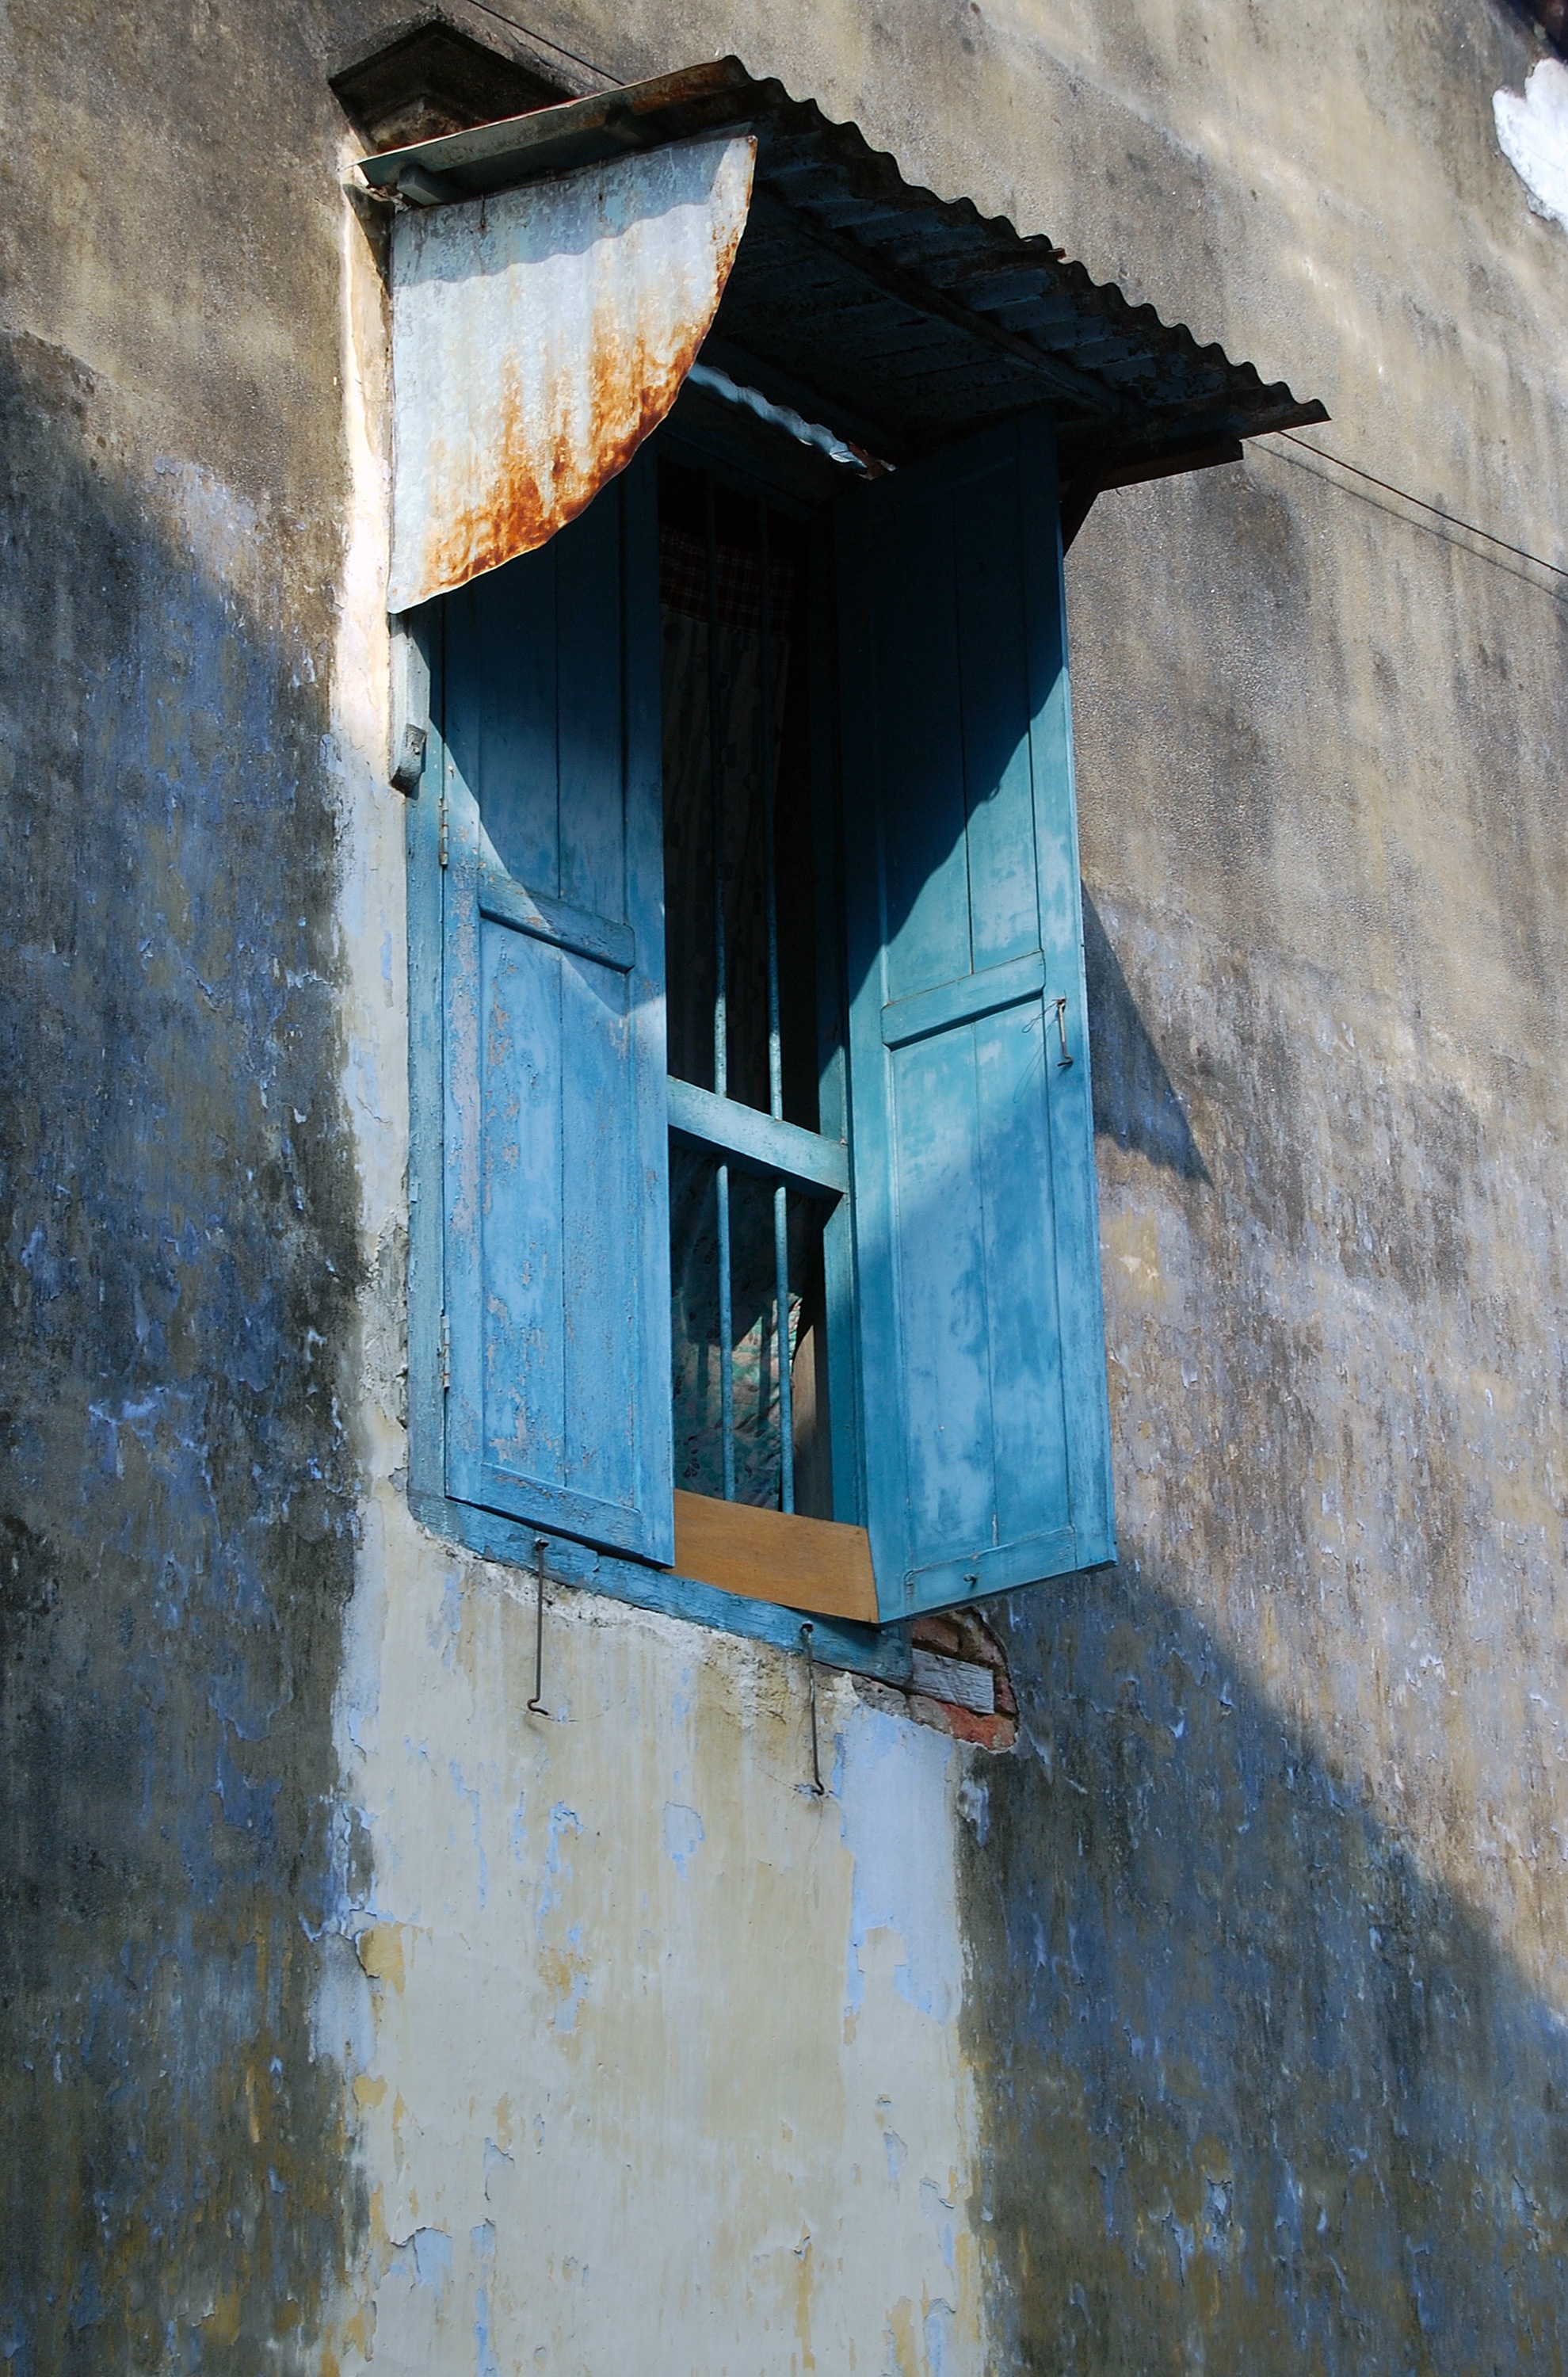
house, window, wall, color, blue, art, urban area